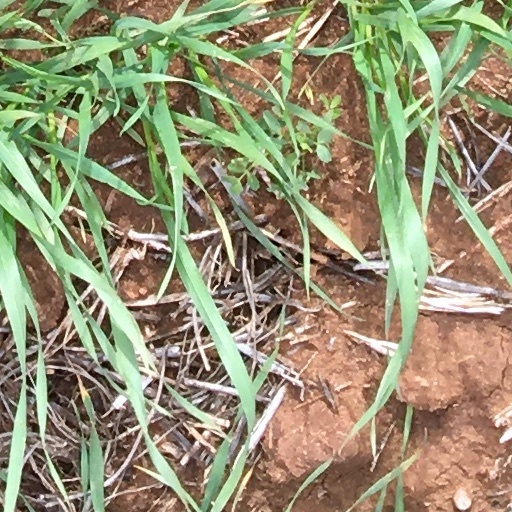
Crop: wheat